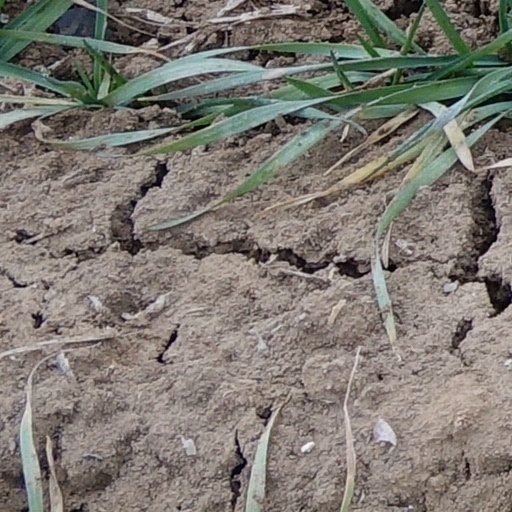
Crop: wheat